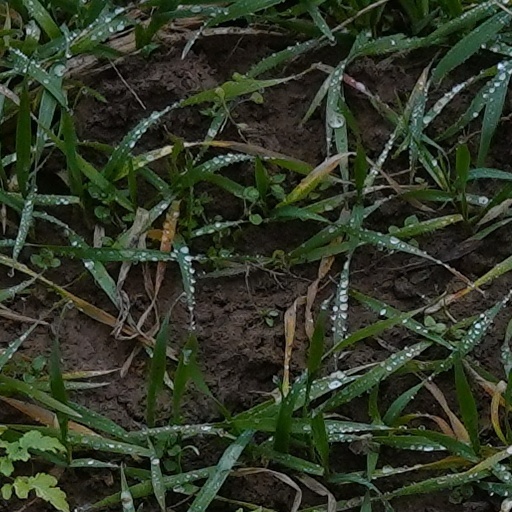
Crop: wheat